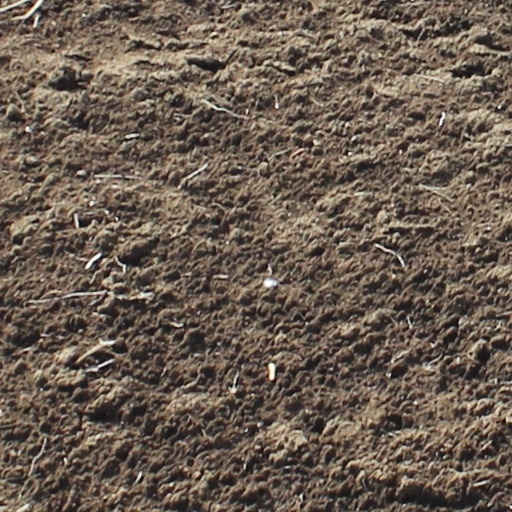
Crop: wheat